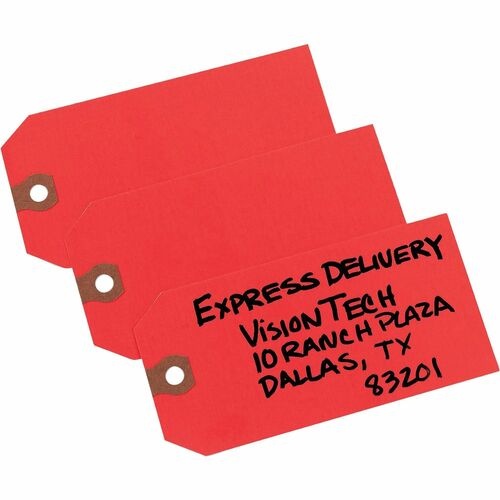
Avery Shipping Tags, No 5, Plain, 4-3/4"x2-3/8", 1000/BX, Red
Brand: Avery®
Enhance your productivity with the Avery Shipping Tags, No 5, Plain, 4-3/4"x2-3/8", 1000/BX, Red from Avery. Perfect for professionals in the office supplies category, this product combines quality and style. Unstrung shipping tags are strong in both construction and color. Their bright hue stands out to make it simple to locate shipping information and is light enough to make the information easily legible. A reinforced eyelet provides extra strength so the tag doesn't rip free of its fastening during shipment. Each tag comes unstrung to allow you to fasten it using your preferred means of attachment, whether string, wire, plastic or another method.
Category: Office Supplies > General Office Supplies > Labels & Tags > Shipping Tags